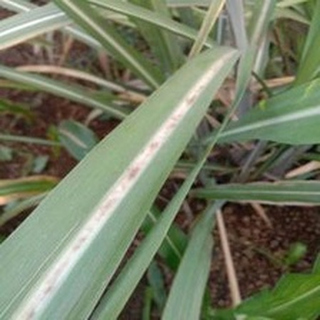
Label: sugarcane_red_rot